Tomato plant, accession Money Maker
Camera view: vertical (180 deg); turntable rotation: 120 degrees
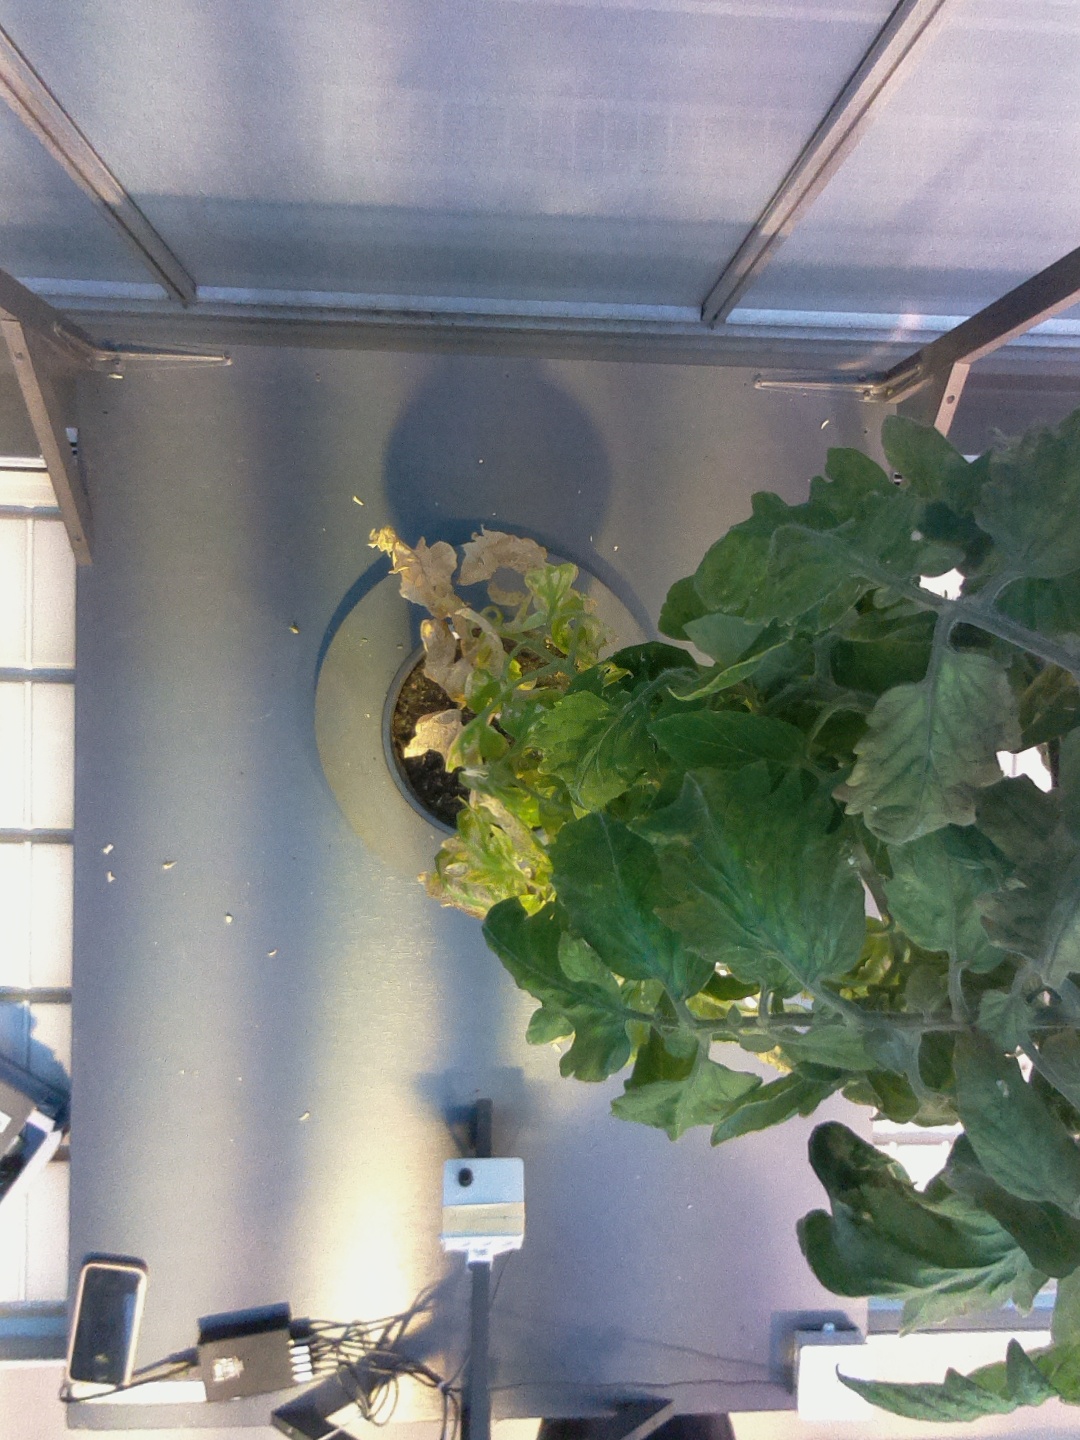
BBCH growth stage 79: 90% -100% of final fruit size